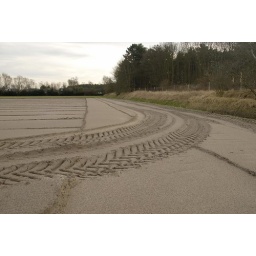
Righthand turn...the ground is protected against the cold with paper pulp.